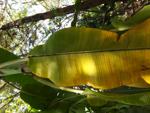
Label: xamthomonas